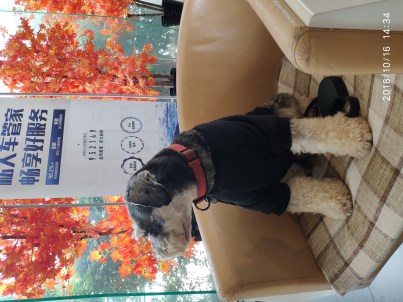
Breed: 2342-n000102-miniature_schnauzer